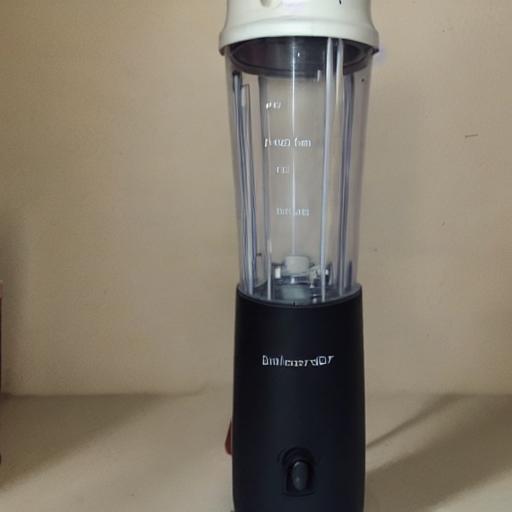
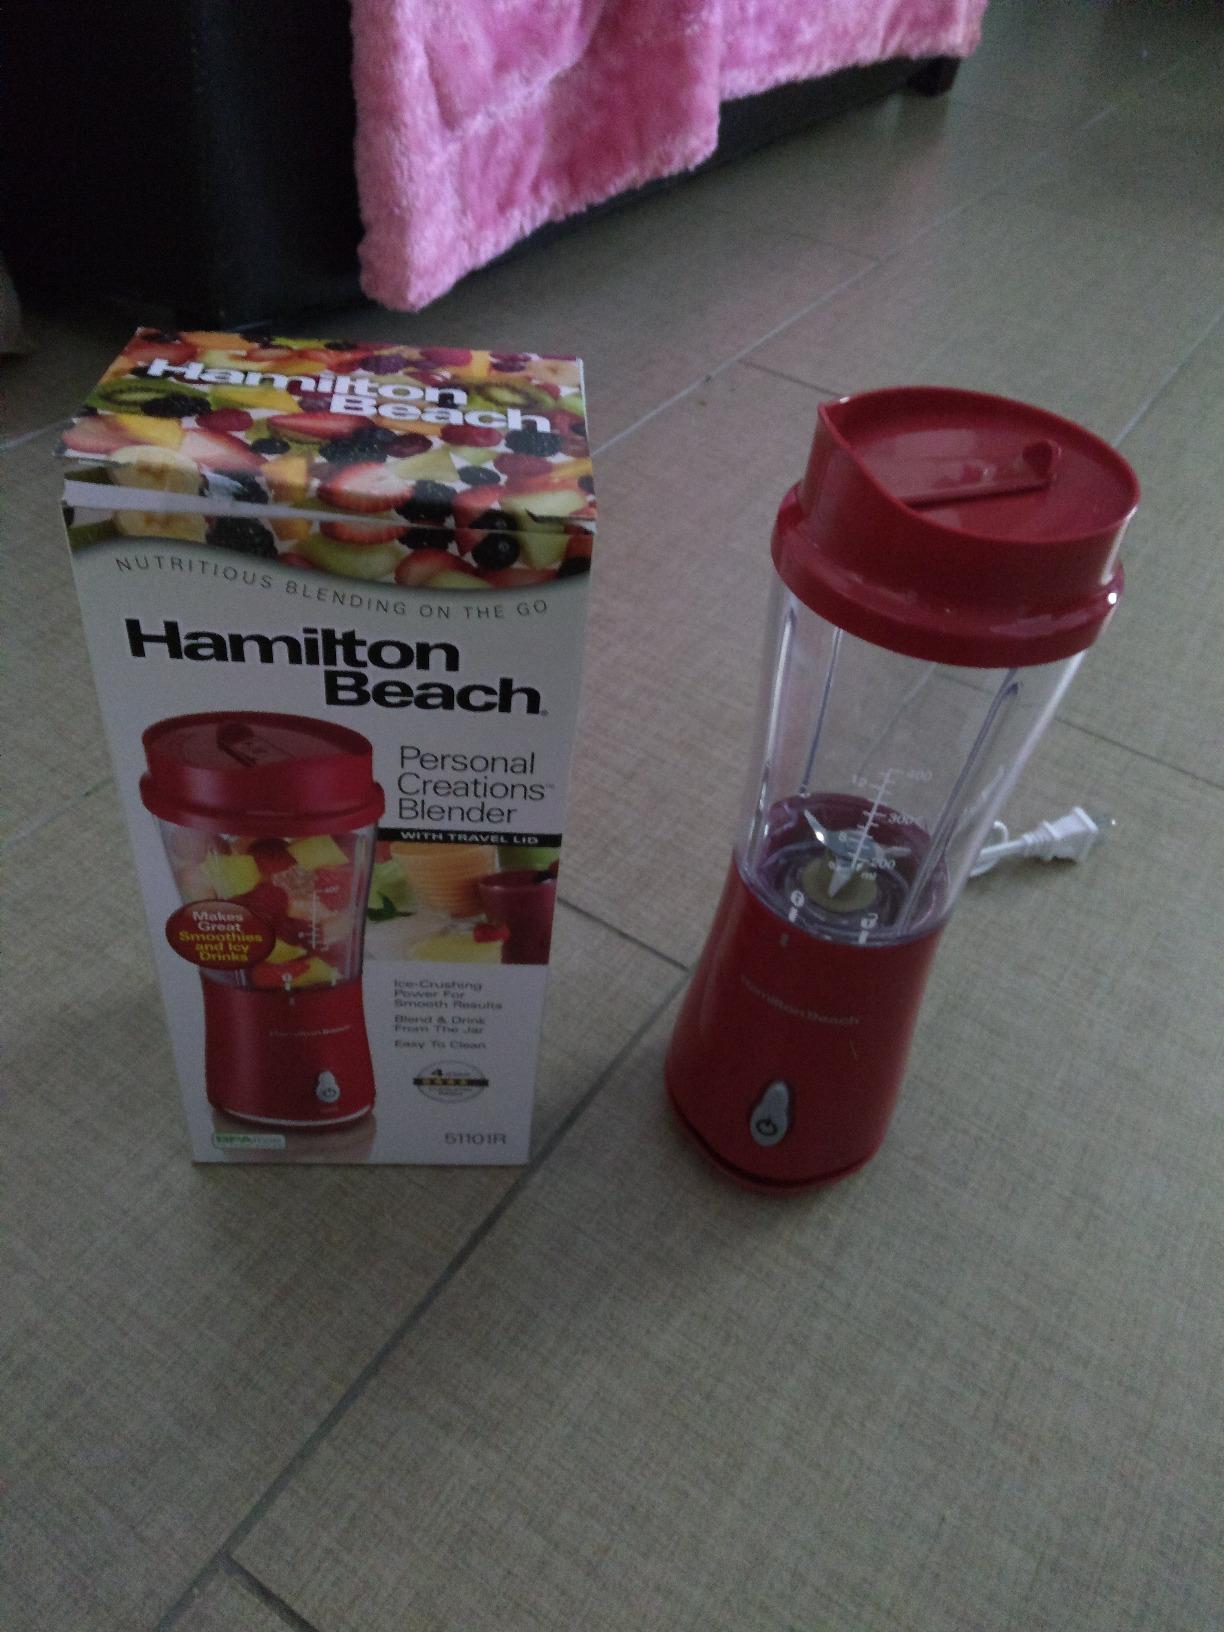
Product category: items_blender
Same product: no